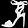
Label: Sandal